John T. Graves

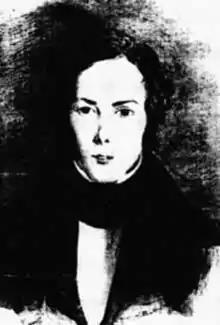
John T. Graves

John Thomas Graves (4 December 180629 March 1870) was an Irish jurist and mathematician. He was a friend of William Rowan Hamilton, and is credited both with inspiring Hamilton to discover the quaternions in October 1843 and then discovering their generalization the octonions himself (he called them "octaves") later that same year. He was the brother of both the mathematician and bishop Charles Graves and the writer and clergyman Robert Perceval Graves.